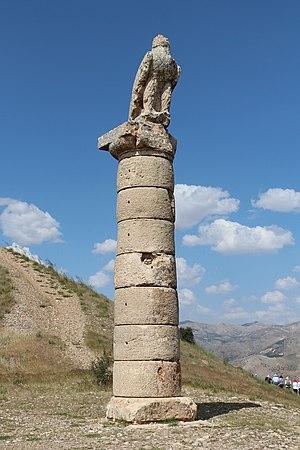
Colonne avec la statue d'un aigle au tumulus de Karakus, Turquie